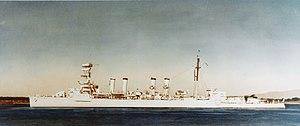
L'USS Trenton (CL-11) est un croiseur léger de classe Omaha construit pour l'United States Navy au début des années 1920. Il est le deuxième navire de l'US Navy à avoir porté le nom de cette ville du New Jersey.